De Havilland Canada

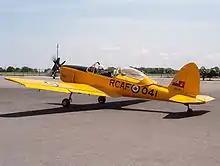
A former RCAF Chipmunk

The first true postwar aviation project was the DHC-1 Chipmunk, designed as a primary trainer, a replacement for the venerable Tiger Moth. The Chipmunk was an all-metal, low-wing, tandem two-place, single-engined airplane with a conventional landing gear, powered by a de Havilland Gipsy Major engine. The Chipmunk prototype first flew on 22 May 1946 in Toronto. DHC built 217 in Canada, and it was also produced under licence by de Havilland in the UK, which produced 1,000, and by OGMA in Portugal, which built an additional 66. The Chipmunk served with the RCAF, the Royal Air Force (RAF), and at least twelve other air forces. After being largely phased out by the RAF and RCAF in the 1950s and 1960s, surplus Chipmunks achieved widespread popularity for civil sport flying, competition aerobatics, aerial application, and glider towing.